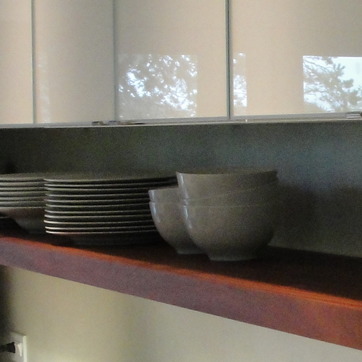
Material: ceramic